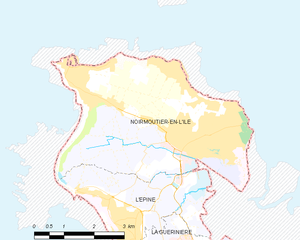
Carte des communes françaises Noirmoutier-en-l'Île